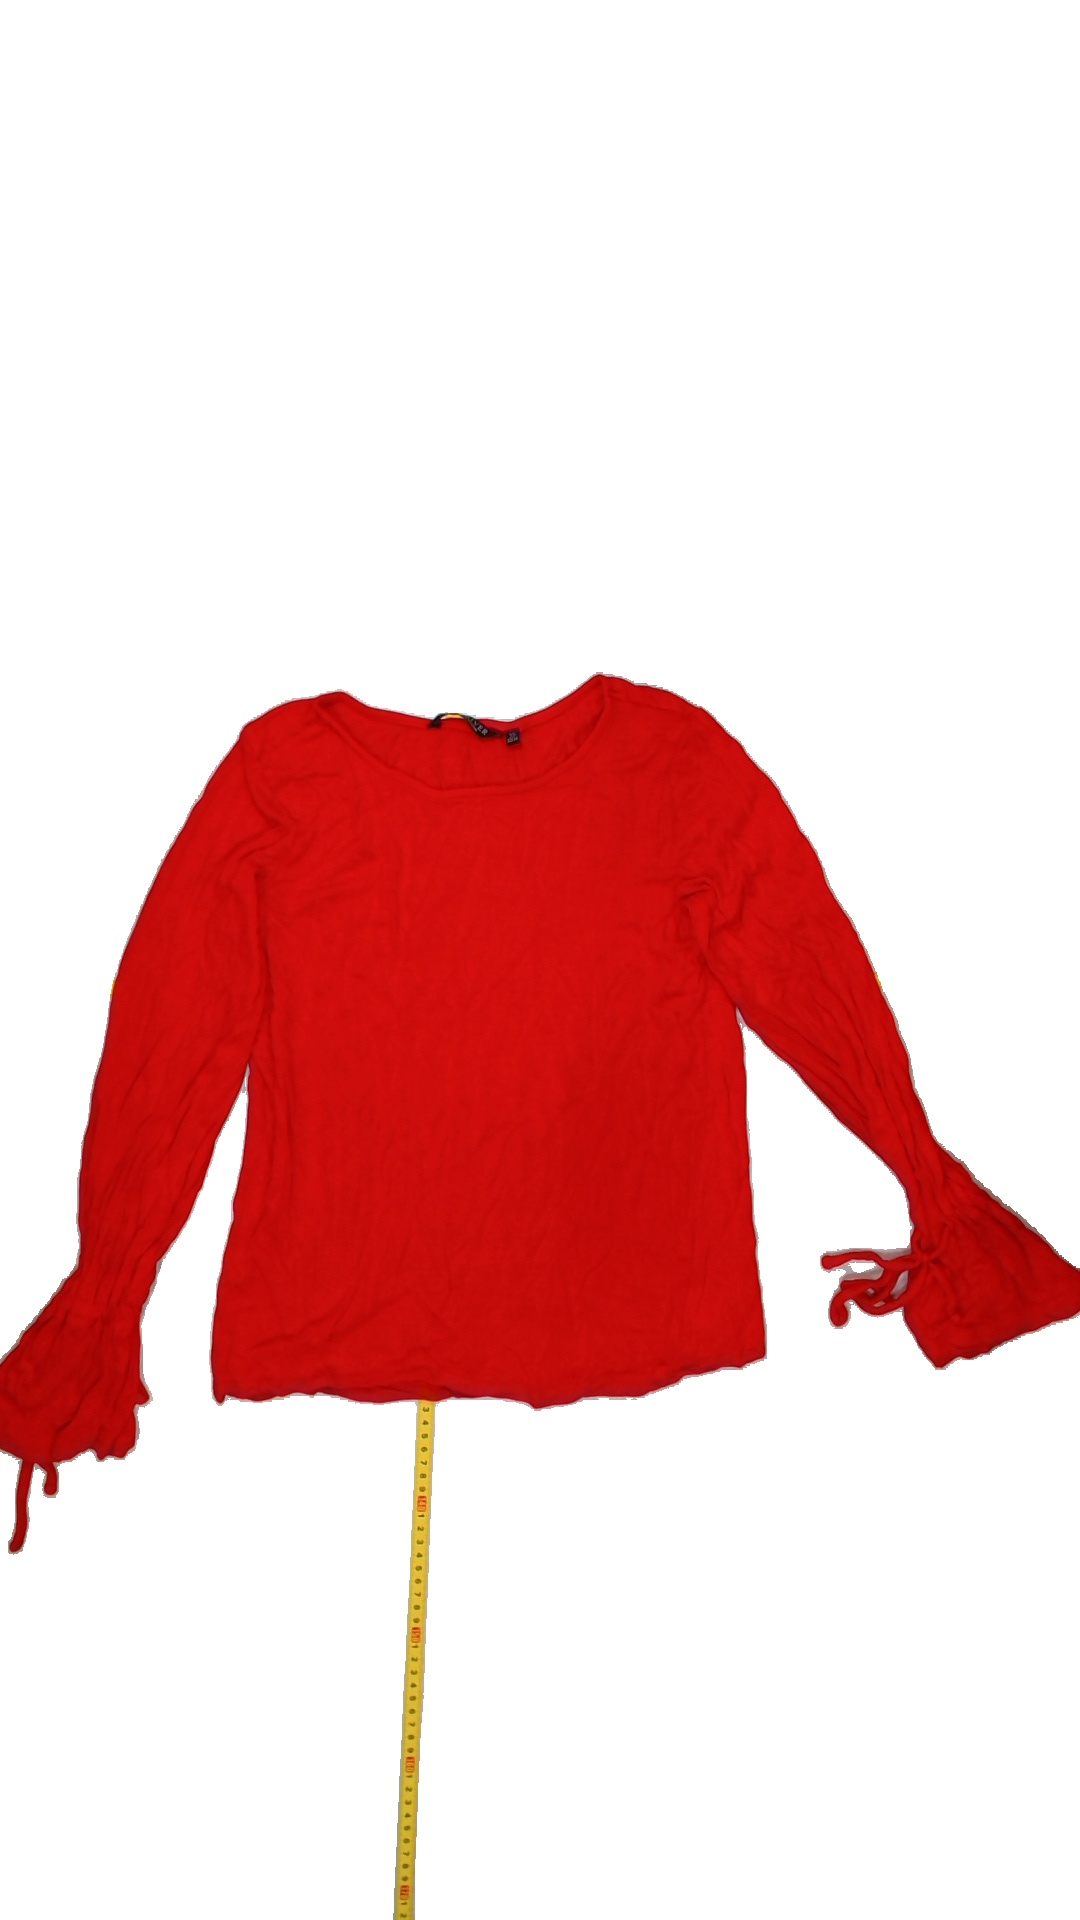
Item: Blouse (Ladies)
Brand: Not Applicable
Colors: Red
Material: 100%viscose
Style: No trend
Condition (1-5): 3
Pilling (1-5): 3
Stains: No
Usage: Export
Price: <50